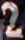
Number: 2